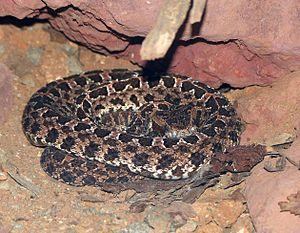
Porthidium ophryomegas en captivité
Porthidium ophryomegas est une espèce de serpents de la famille des Viperidae.